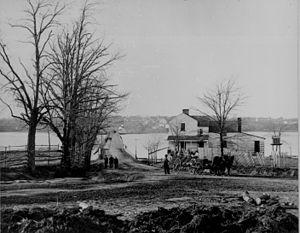
Le Navy Yard Bridge de fr:Washington, DC en 1862.
Le Navy Yard Bridge est un pont historique de la ville de Washington, aux États-Unis. Lorsque la nouvelle capitale fut fondée en 1791, on décida d'implanter le Washington Navy Yard dans le secteur sud-est de la ville, face à l'actuel quartier d'Anacostia, sur les berges de la rivière Anacostia. Grâce aux emplois créés par le Navy Yard, à la fois chantier naval et arsenal, le secteur se développa rapidement et dans les années 1820 le Navy Yard Bridge fut construit pour permettre la traversée de la rivière. Le pont permettant de faciliter les transports entre Anacostia et le centre de Washington. Il fut construit par la Navy Yard Bridge Company, sur mandat d'une loi votée par le Congrès des États-Unis en 1819. Jusque dans les années 1840, il fut un pont à péage, 3 cents pour chaque personne, cheval, mule ou tête de bétail, 2 cents pour chaque cochon ou mouton et 7 cents par roue de char.